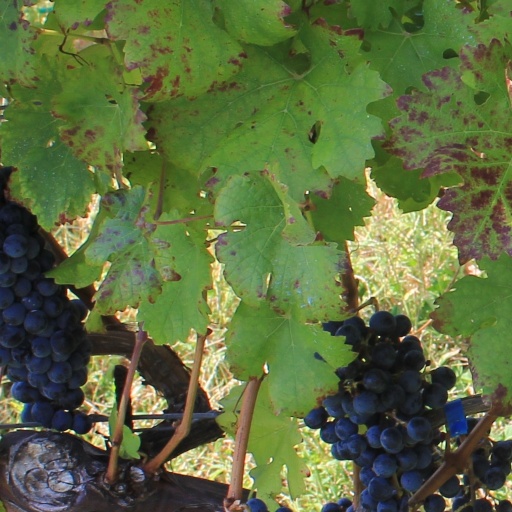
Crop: grape